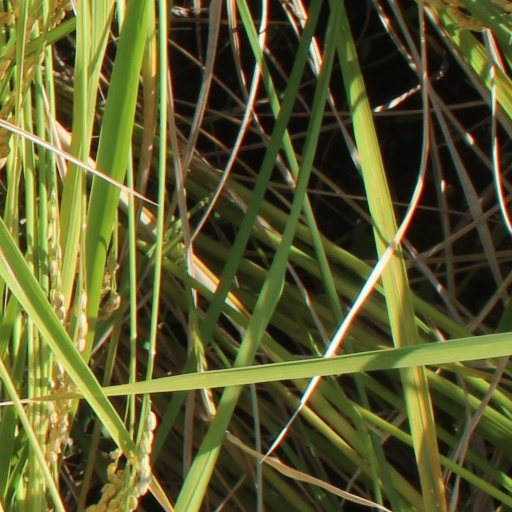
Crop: rice